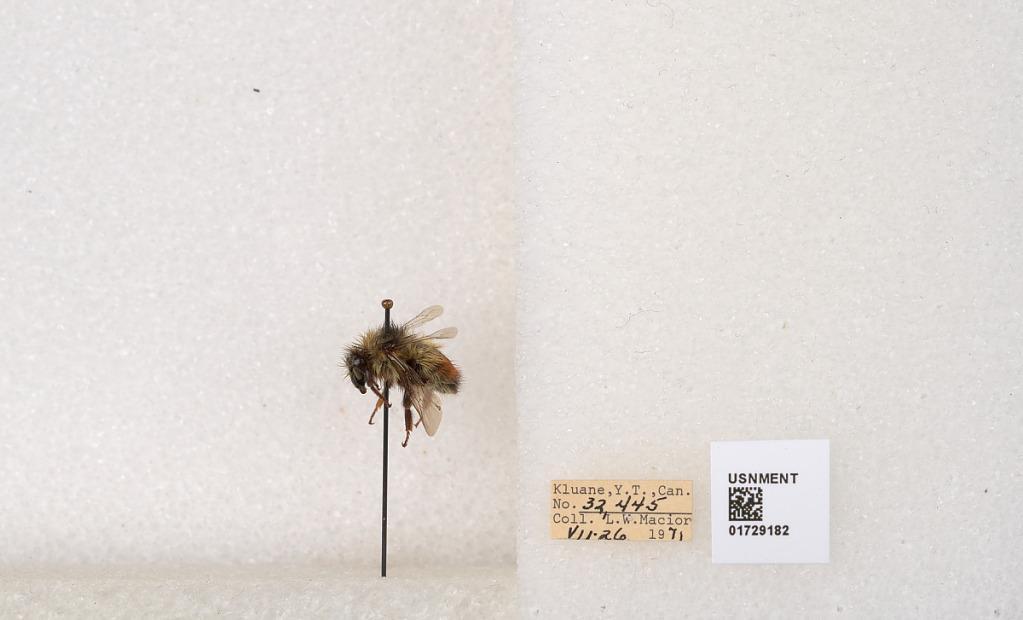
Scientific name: Bombus flavifrons Cresson
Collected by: L. Macior
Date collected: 1971-7-26
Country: Canada
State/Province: Yukon Territory
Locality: Kluane National Park and Reserve
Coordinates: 60.7493, -139.504